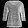
Label: T - shirt / top